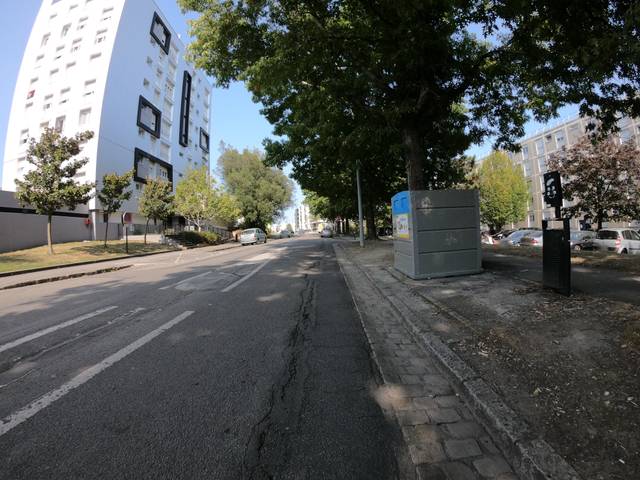
Region: France
Coordinates: 47.24, -1.519